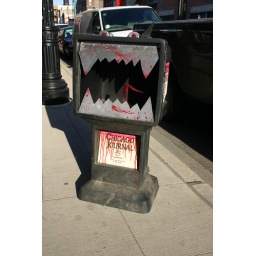
Monster newspaper box in front of Quimby's Books, Chicago